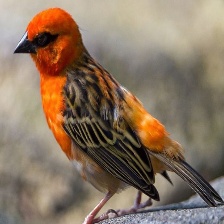
Species: RED FODY
Scientific name: FOUDIA MADAGASCARIENSIS